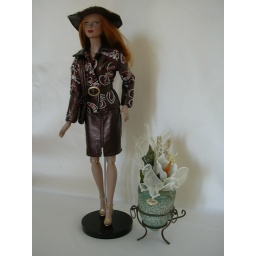
Brenda StarrOutfit in ecopelle ricamata composto da giacca, gonna, cintura, borsa e copricapo.Jacket, skirt, belt, bag and hat